Van Dyke Parks

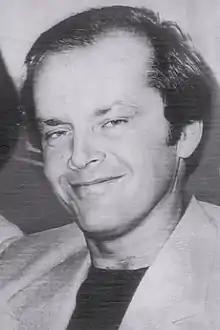
Parks' first film score was for Jack Nicholson's "Goin' South" (1978)

While recording the "Discover America" version of "Sailin' Shoes", Parks and George encountered the Japanese band Happy End, who visited their studio unannounced. Parks later recounted that the group had sought guidance on creating "the California Sound". Though initially hesitant due to his workload, George noticed a briefcase filled with cash brought by Happy End's representatives, prompting an impromptu collaboration. The two wrote , which became a chart-topping hit in Japan, while Parks produced Happy End's final album, "Happy End" (1973). This marked the first meeting between Parks' and band member Haruomi Hosono, who later performed alongside Parks at numerous concerts in Japan.